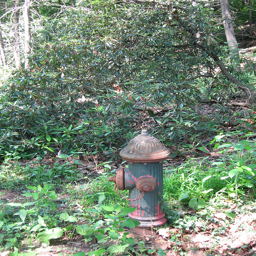
Green and red faded fire hydrant in a growth of grass.
An old fire hydrant sitting in a grassy area beside the woods.
A worn fire hydrant in a field of weeds.
A rusty fire hydrant is in the middle of the woods.
Slap a new coat of paint on that fire hydrant.